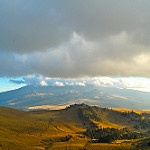
Label: mountain